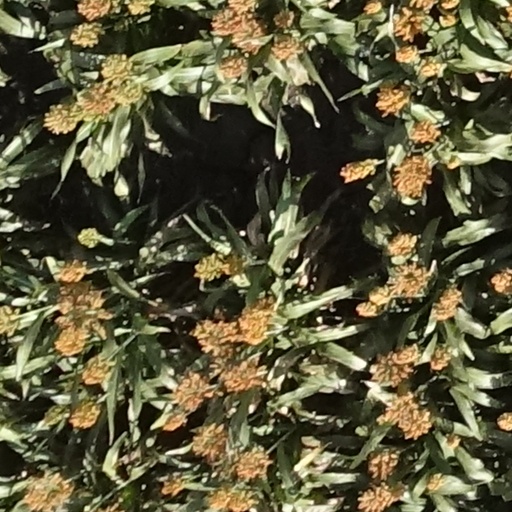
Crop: sorghum